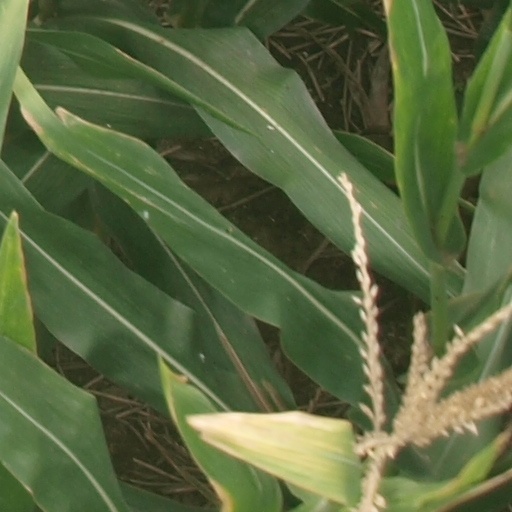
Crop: maize; corn